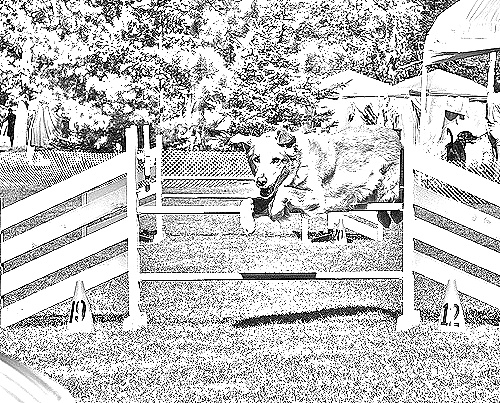
Portrait style: Sketch Portrait